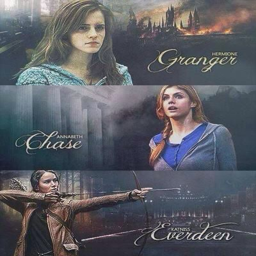
i hate that picture of film character .